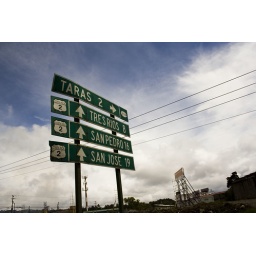
road signs are kind of helpful in Costa Rica, when they are present...